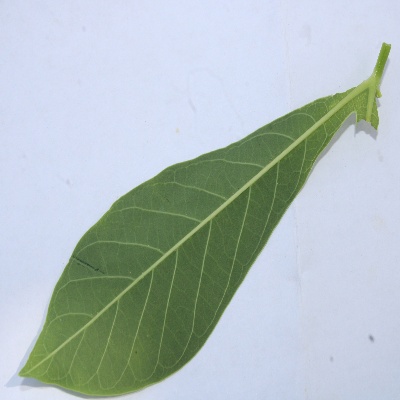
Crop: Cassava
Condition: healthy